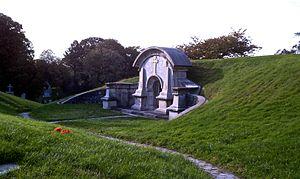
Richard Delafield sert comme surintendant de l'académie militaire de West Point, et est chef des Ingénieurs, et est major général dans l'armée de l'Union pendant la guerre de Sécession.